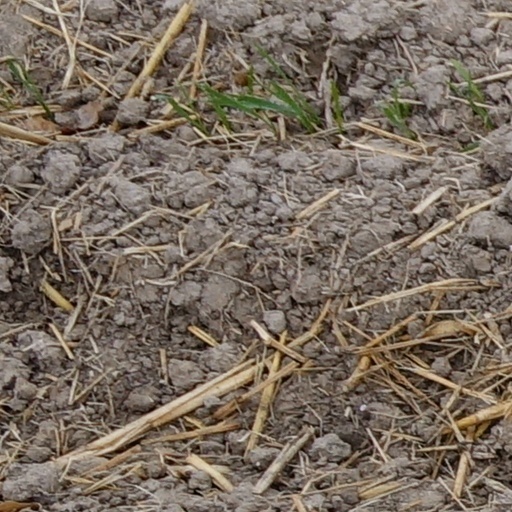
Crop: wheat